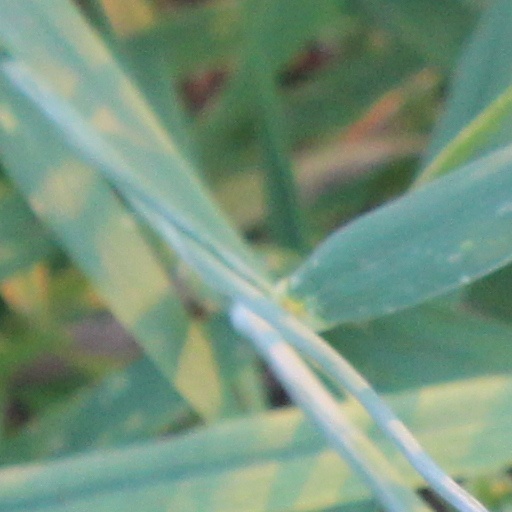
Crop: wheat